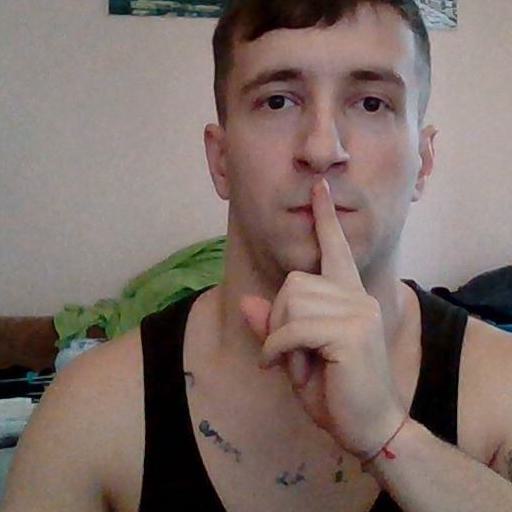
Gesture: mute